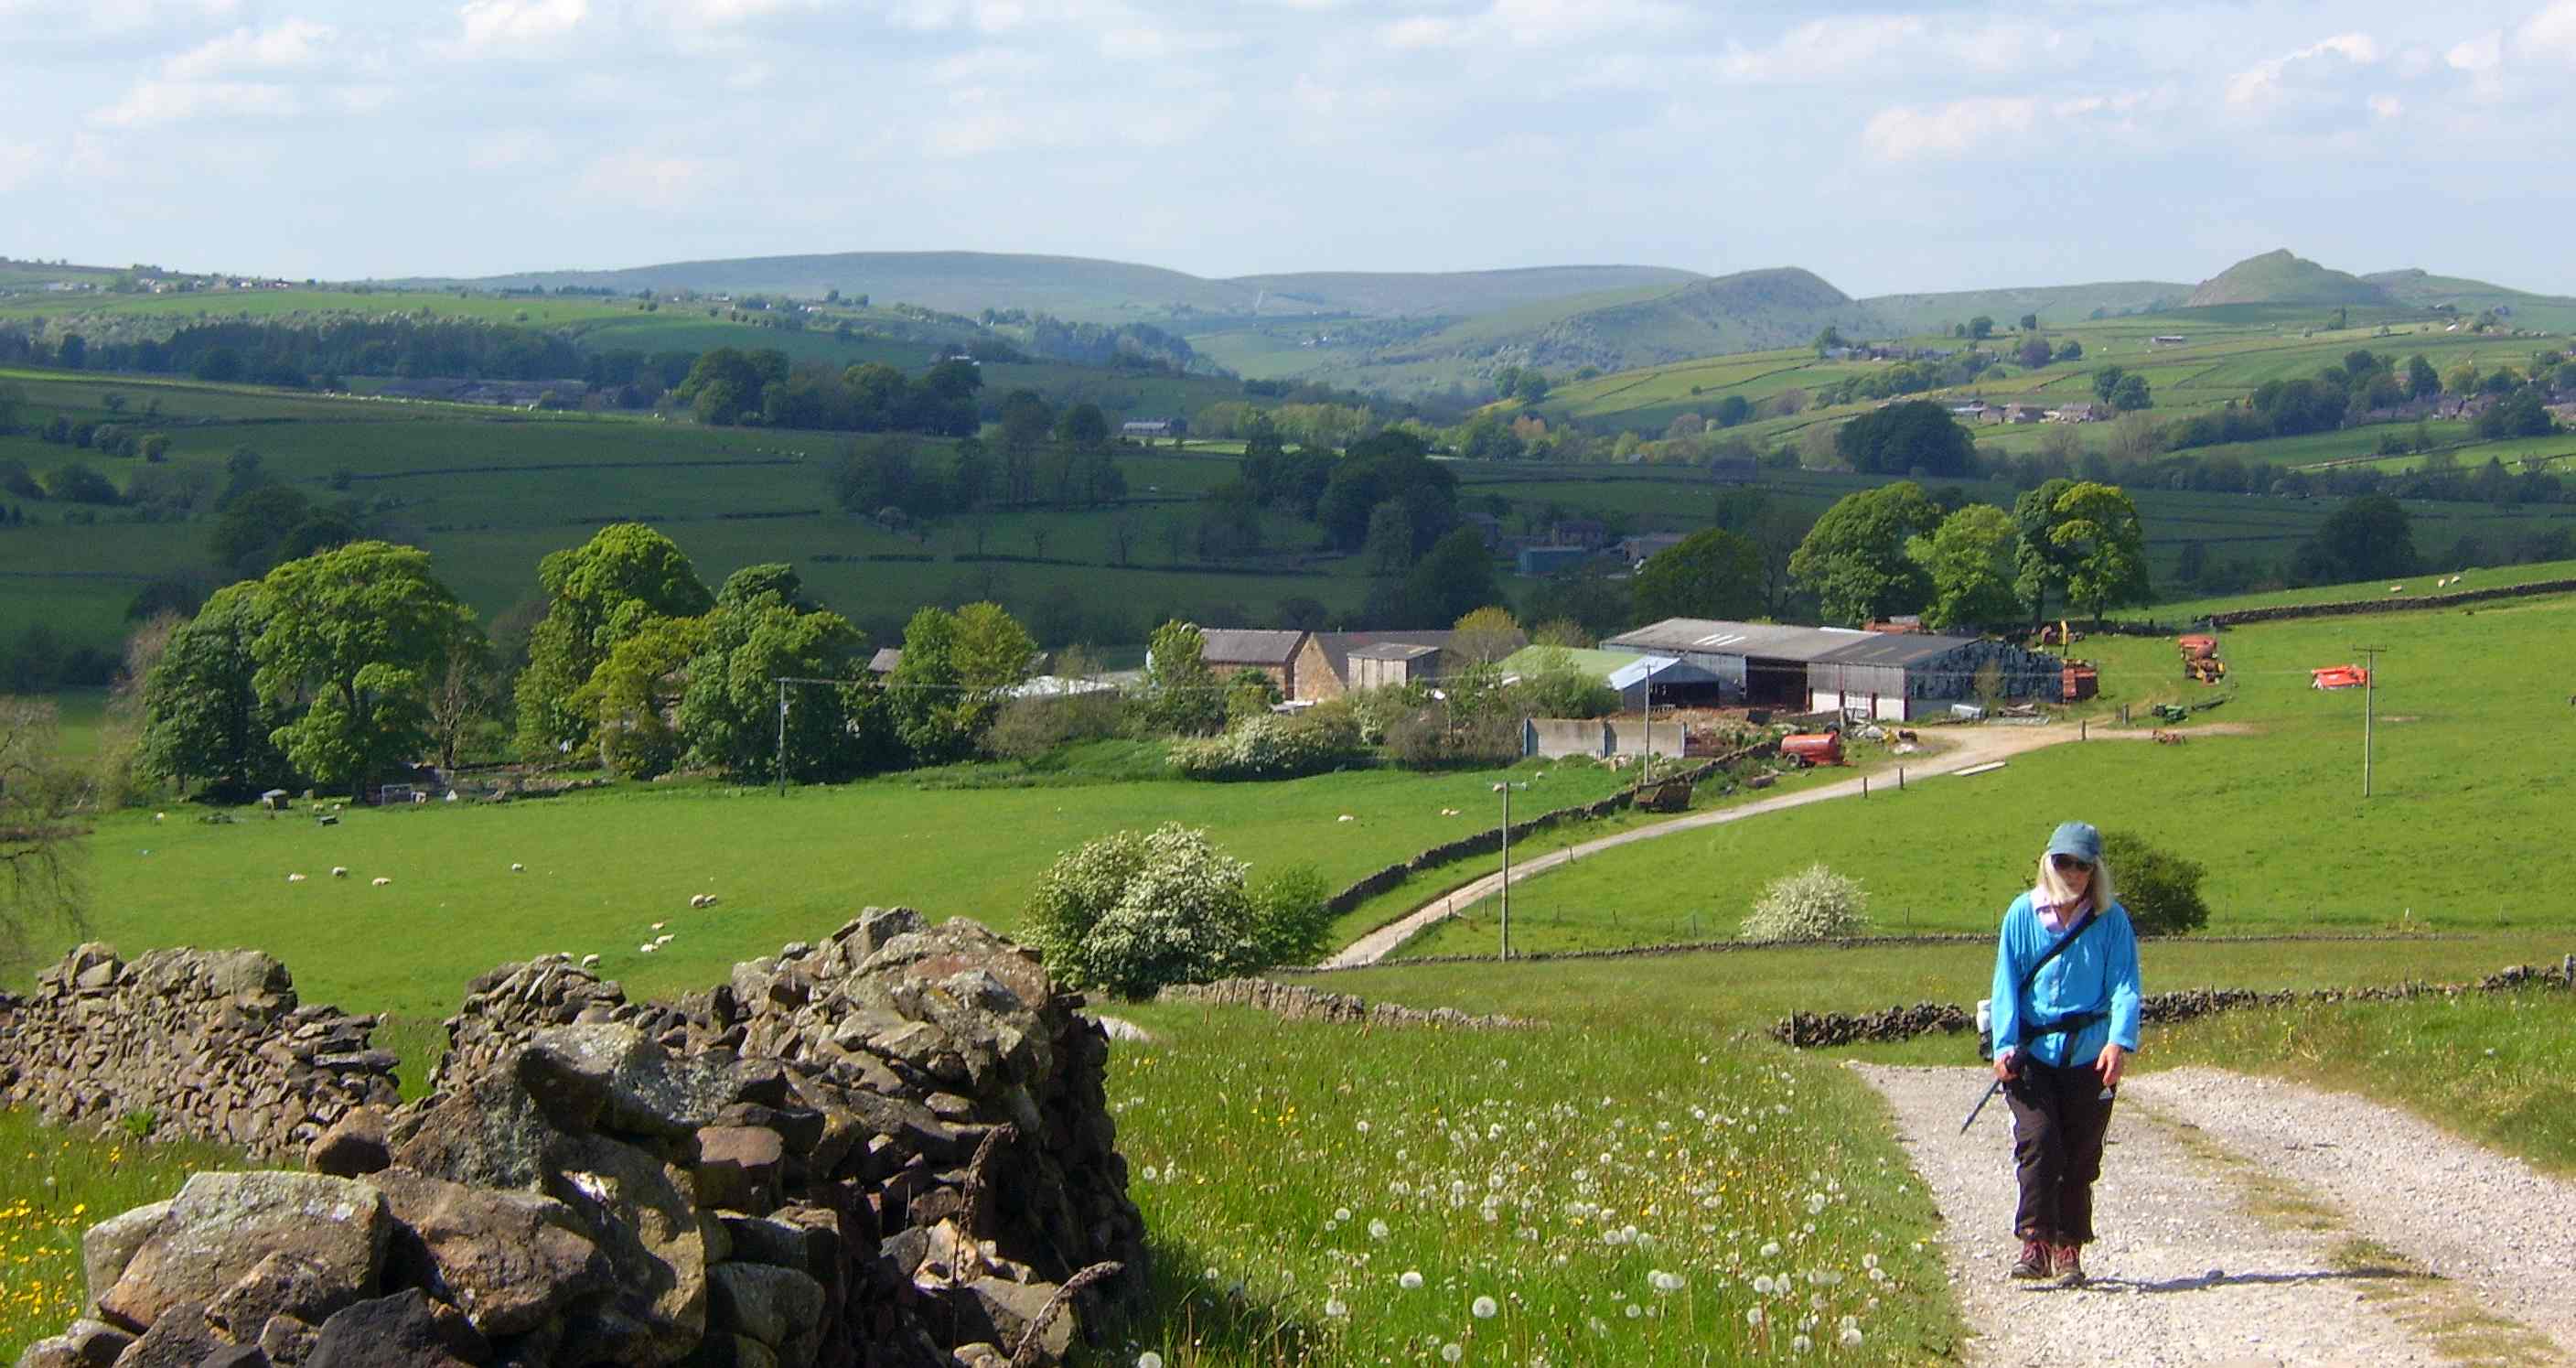
farm, country, hill, highland, fell, rural area, grassland, landscape, pasture, hill station, land lot, village, valley, plain, meadow, mountain